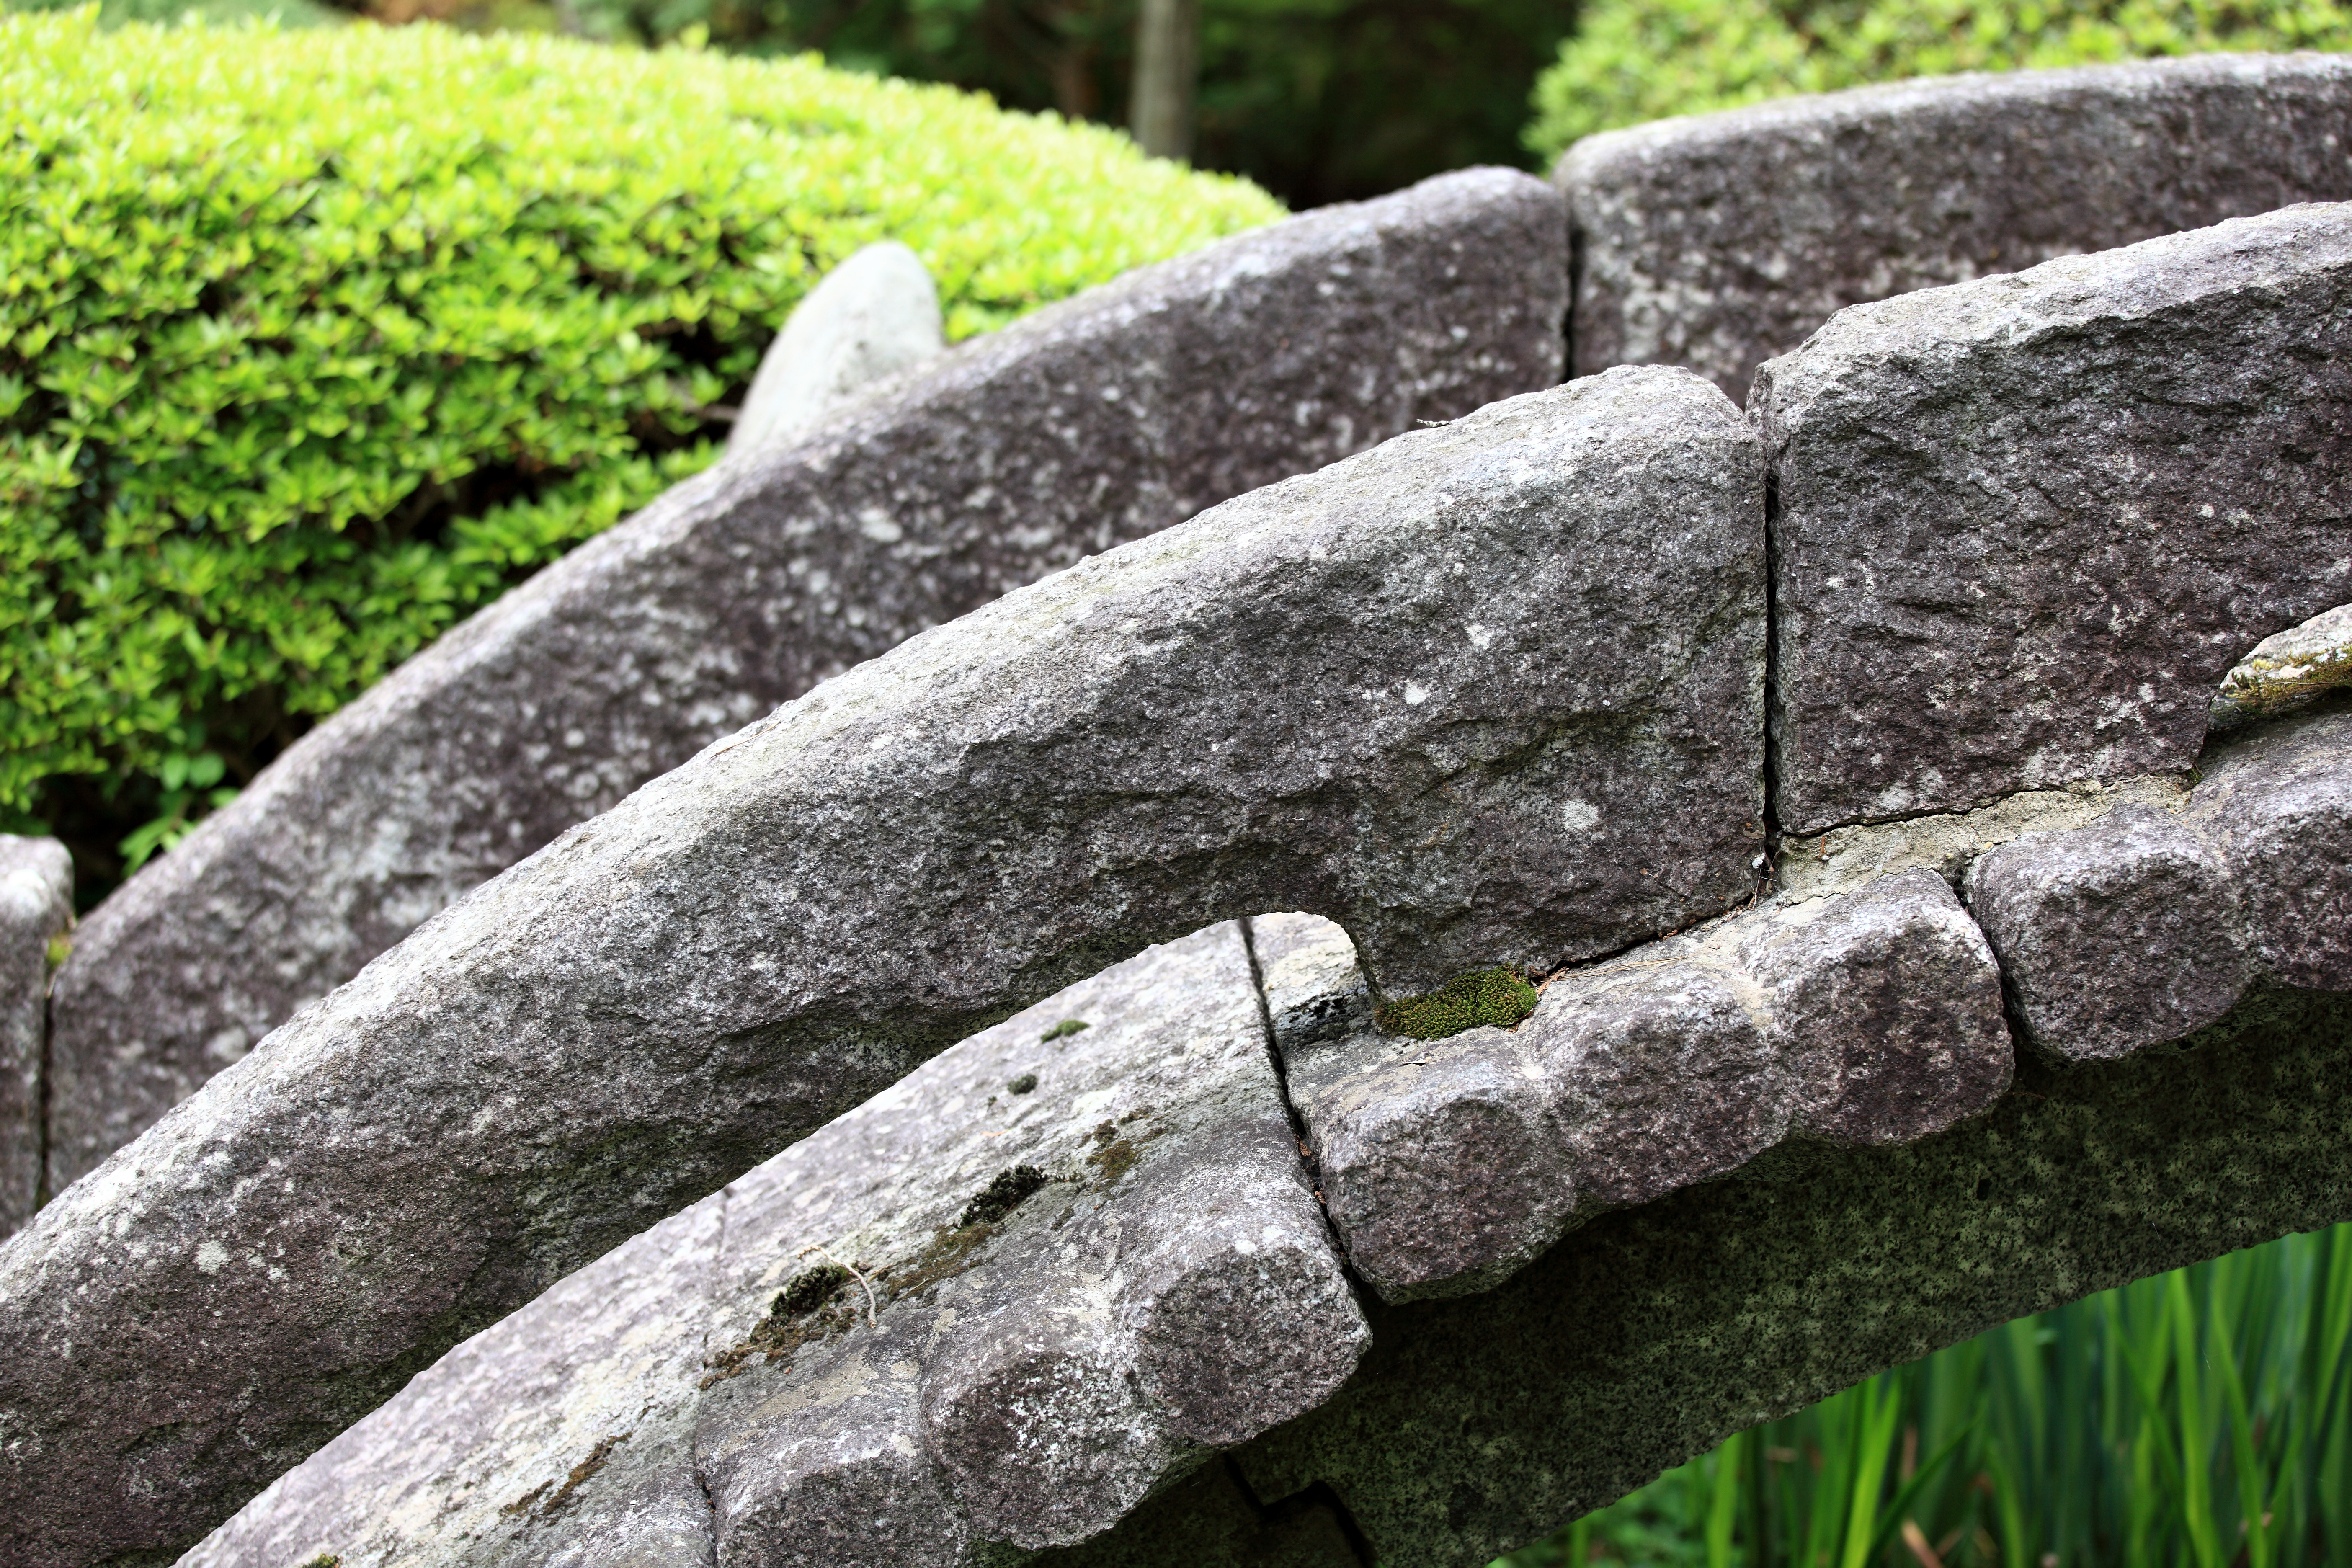
grass, rock, lawn, wall, green, high, soil, stone wall, garden, material, japanese, shrub, 5d, style, hires, markii, hi, res, resolution, iwate, morioka, nanshoso